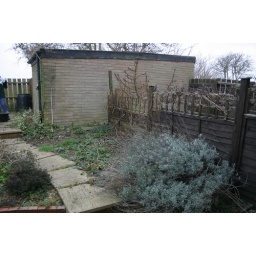
The bay tree and the lavender were the only plants we kept, in the end.